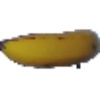
Label: Banana 1